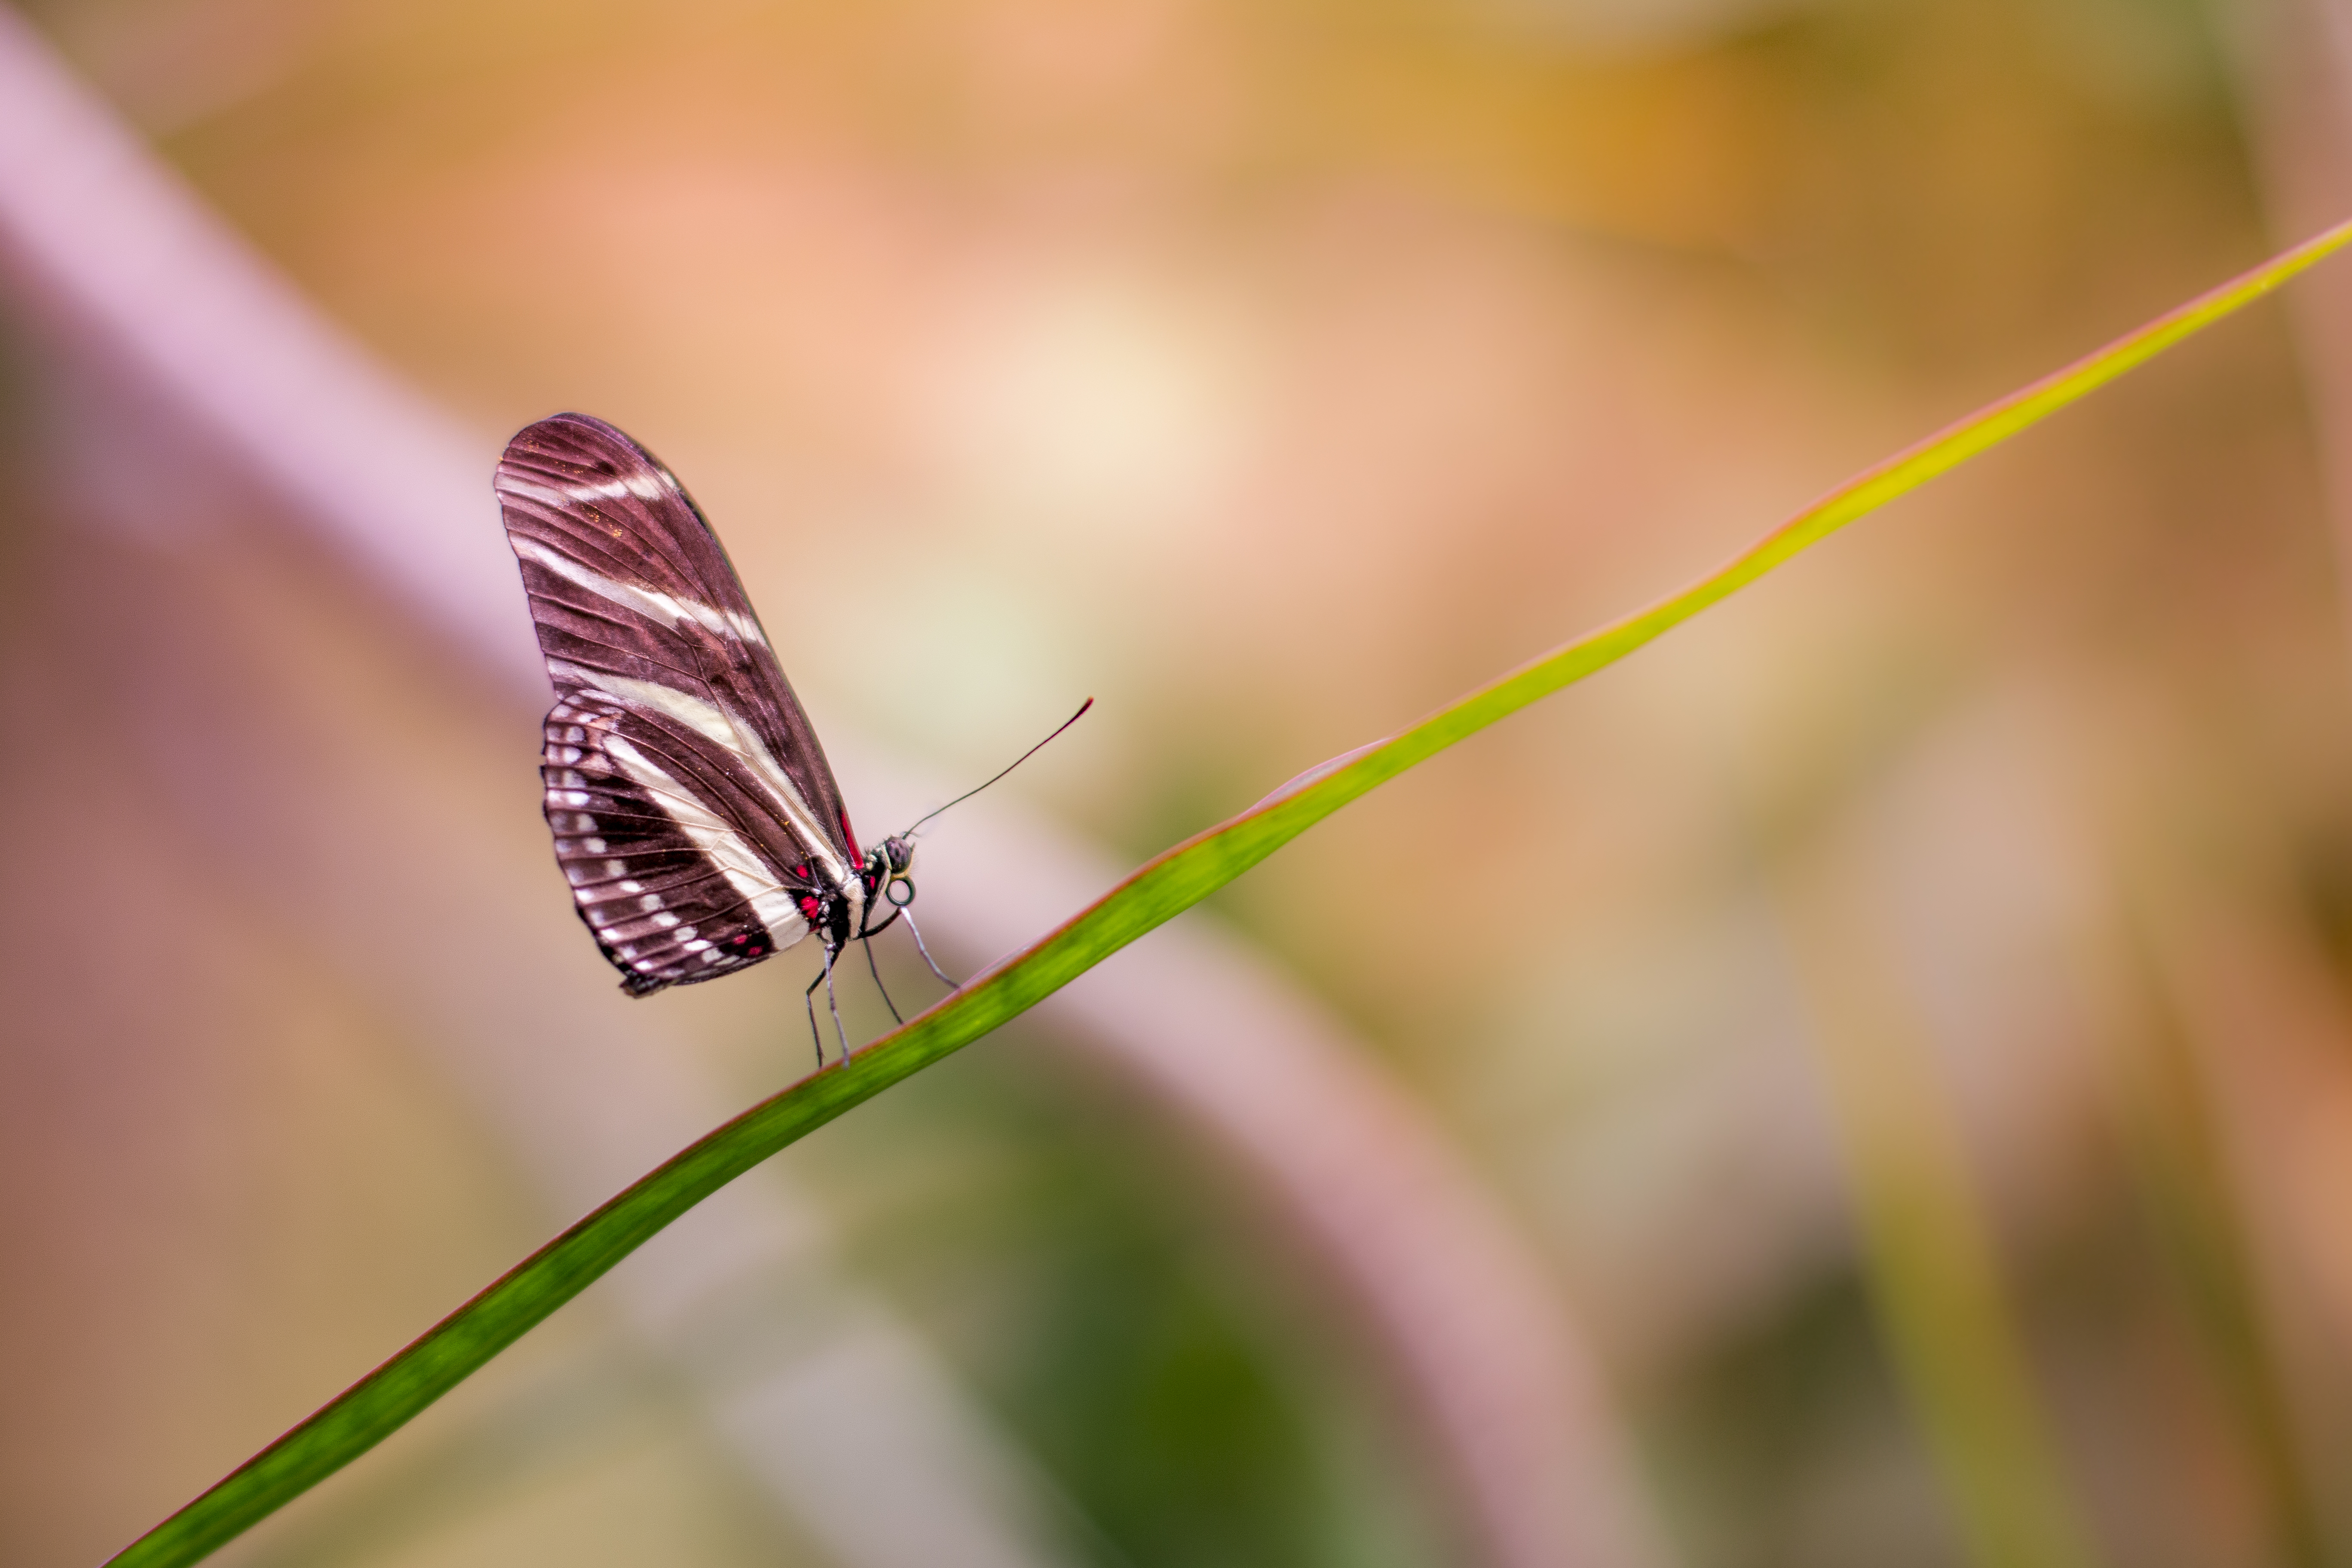
nature, grass, wing, bokeh, photography, leaf, flower, petal, animal, green, insect, butterfly, flora, fauna, invertebrate, close up, damselfly, nectar, macro photography, plant stem, moths and butterflies, lycaenid